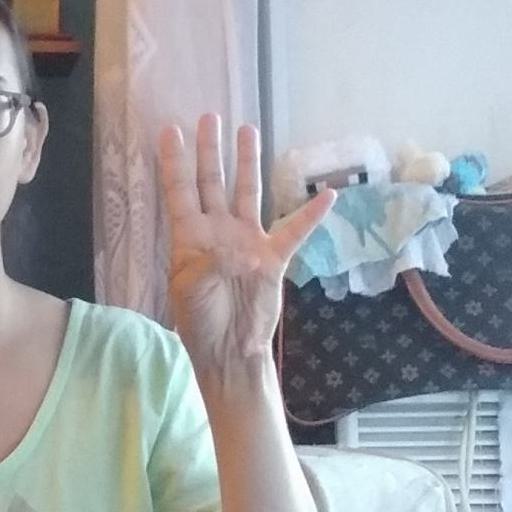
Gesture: four